Society for Creative Anachronism

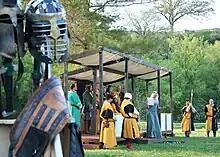
An SCA tournament of chivalry

Each SCA kingdom is "ruled" by a king and queen chosen by winning a Crown Tournament in armored combat. Corpora require this to be held as a "properly constituted armored combat" tournament. The winner of the Crown Tournament and his/her consort are styled "Crown Prince and Princess" and serve an advisory period (three to six months, depending upon the scheduling of the Crown Tournament) under the current king and queen prior to acceding to the throne and ruling in their turn.